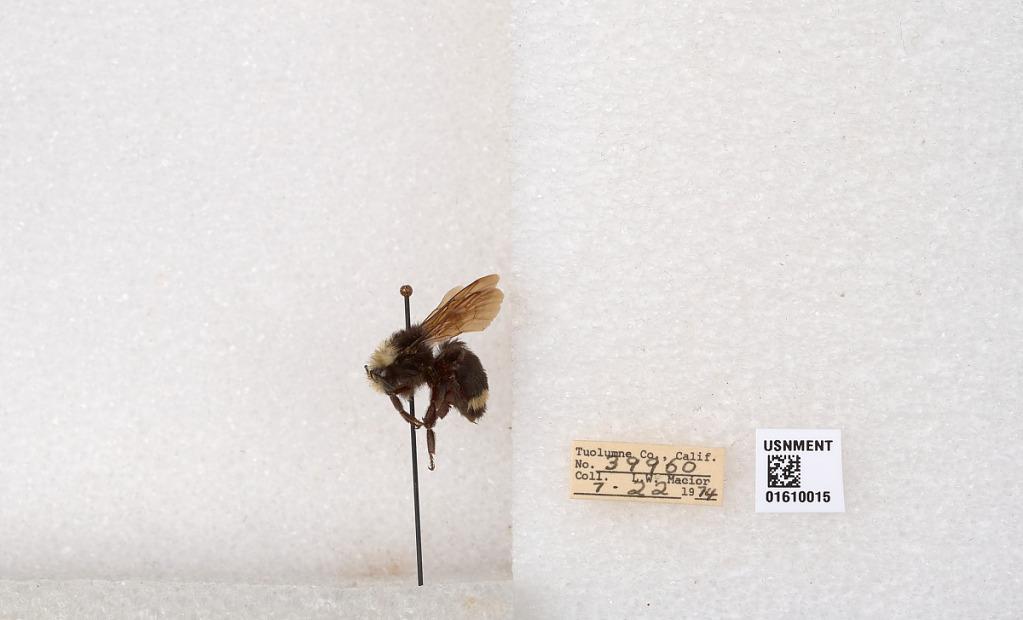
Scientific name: Bombus (Pyrobombus) vosnesenskii Radoszkowski
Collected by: L. Macior
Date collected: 1974-7-22
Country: United States
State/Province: California
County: Tuolumne
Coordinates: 37.9712, -120.228